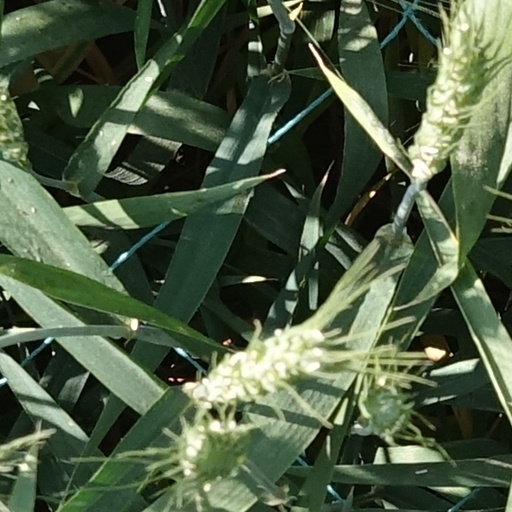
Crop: wheat